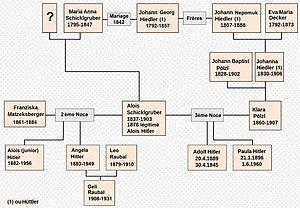
Cet arbre généalogique simplifié mentionne uniquement les personnes principales de la généalogie d’Hitler et de ses proches parents, à l’exclusion. des enfants morts en bas âge (avant la puberté) des ascendants lointains des descendants de collatéraux ayant vécus ou vivants après 1950. Pour plus de détails ou précisions se reporter à la page de Wikipedia en allemand: Hitler (Familie) Le père d’ Alois Schicklgruber né de Maria Schicklgruber en 1837, n’est pas identifié de façon certaine. Ce peut être: Johann Georg Hiedler marié à Maria Schiclkgruber en 1842, qui n'a pas formellement reconnu l'enfant de son vivant. Johann Nepomuk Hiedler son plus jeune frère suivant certains historiens Une autre personne objet de diverses spéculations et controverses Alois Schiclkgruber, père d' Adolf Hitler change de nom pour celui de Hitler en 1877 à 40 ans soit
La généalogie d'Adolf Hitler est complexe, notamment en ce qui concerne les ascendants mâles, et a été plusieurs fois modifiée, plus souvent pour des raisons politiques ou idéologiques que du fait de la découverte d'éléments nouveaux.